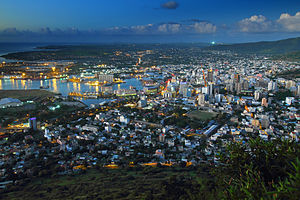
Port Louis
Port Louis er Mauritius' hovedstad. Byen har 148.001 indbyggere og er dermed landets største. Det er en havneby, der ligger ud til det Indiske Ocean. Byen blev grundlagt i 1735 af franskmændene.